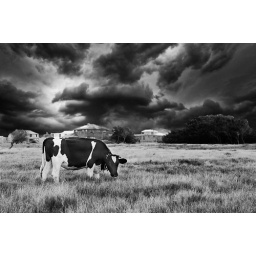
This cow was grazing contentedly in this open field near one of the beaches we were at.